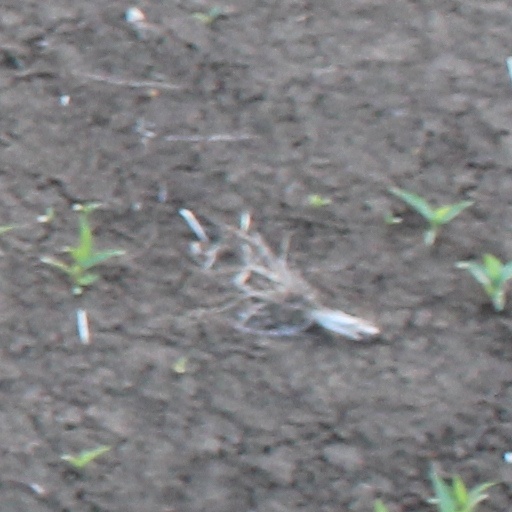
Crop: wheat